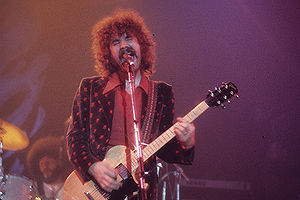
Brad Delp
Bradley Edward "Brad" Delp var en amerikansk musiker, kendt som forsanger i rockorkestrene Boston og RTZ.